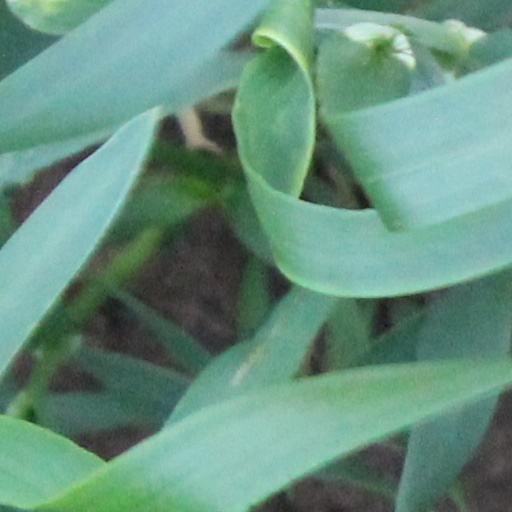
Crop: wheat